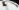
Number: 7